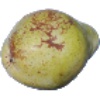
Label: pear_williams